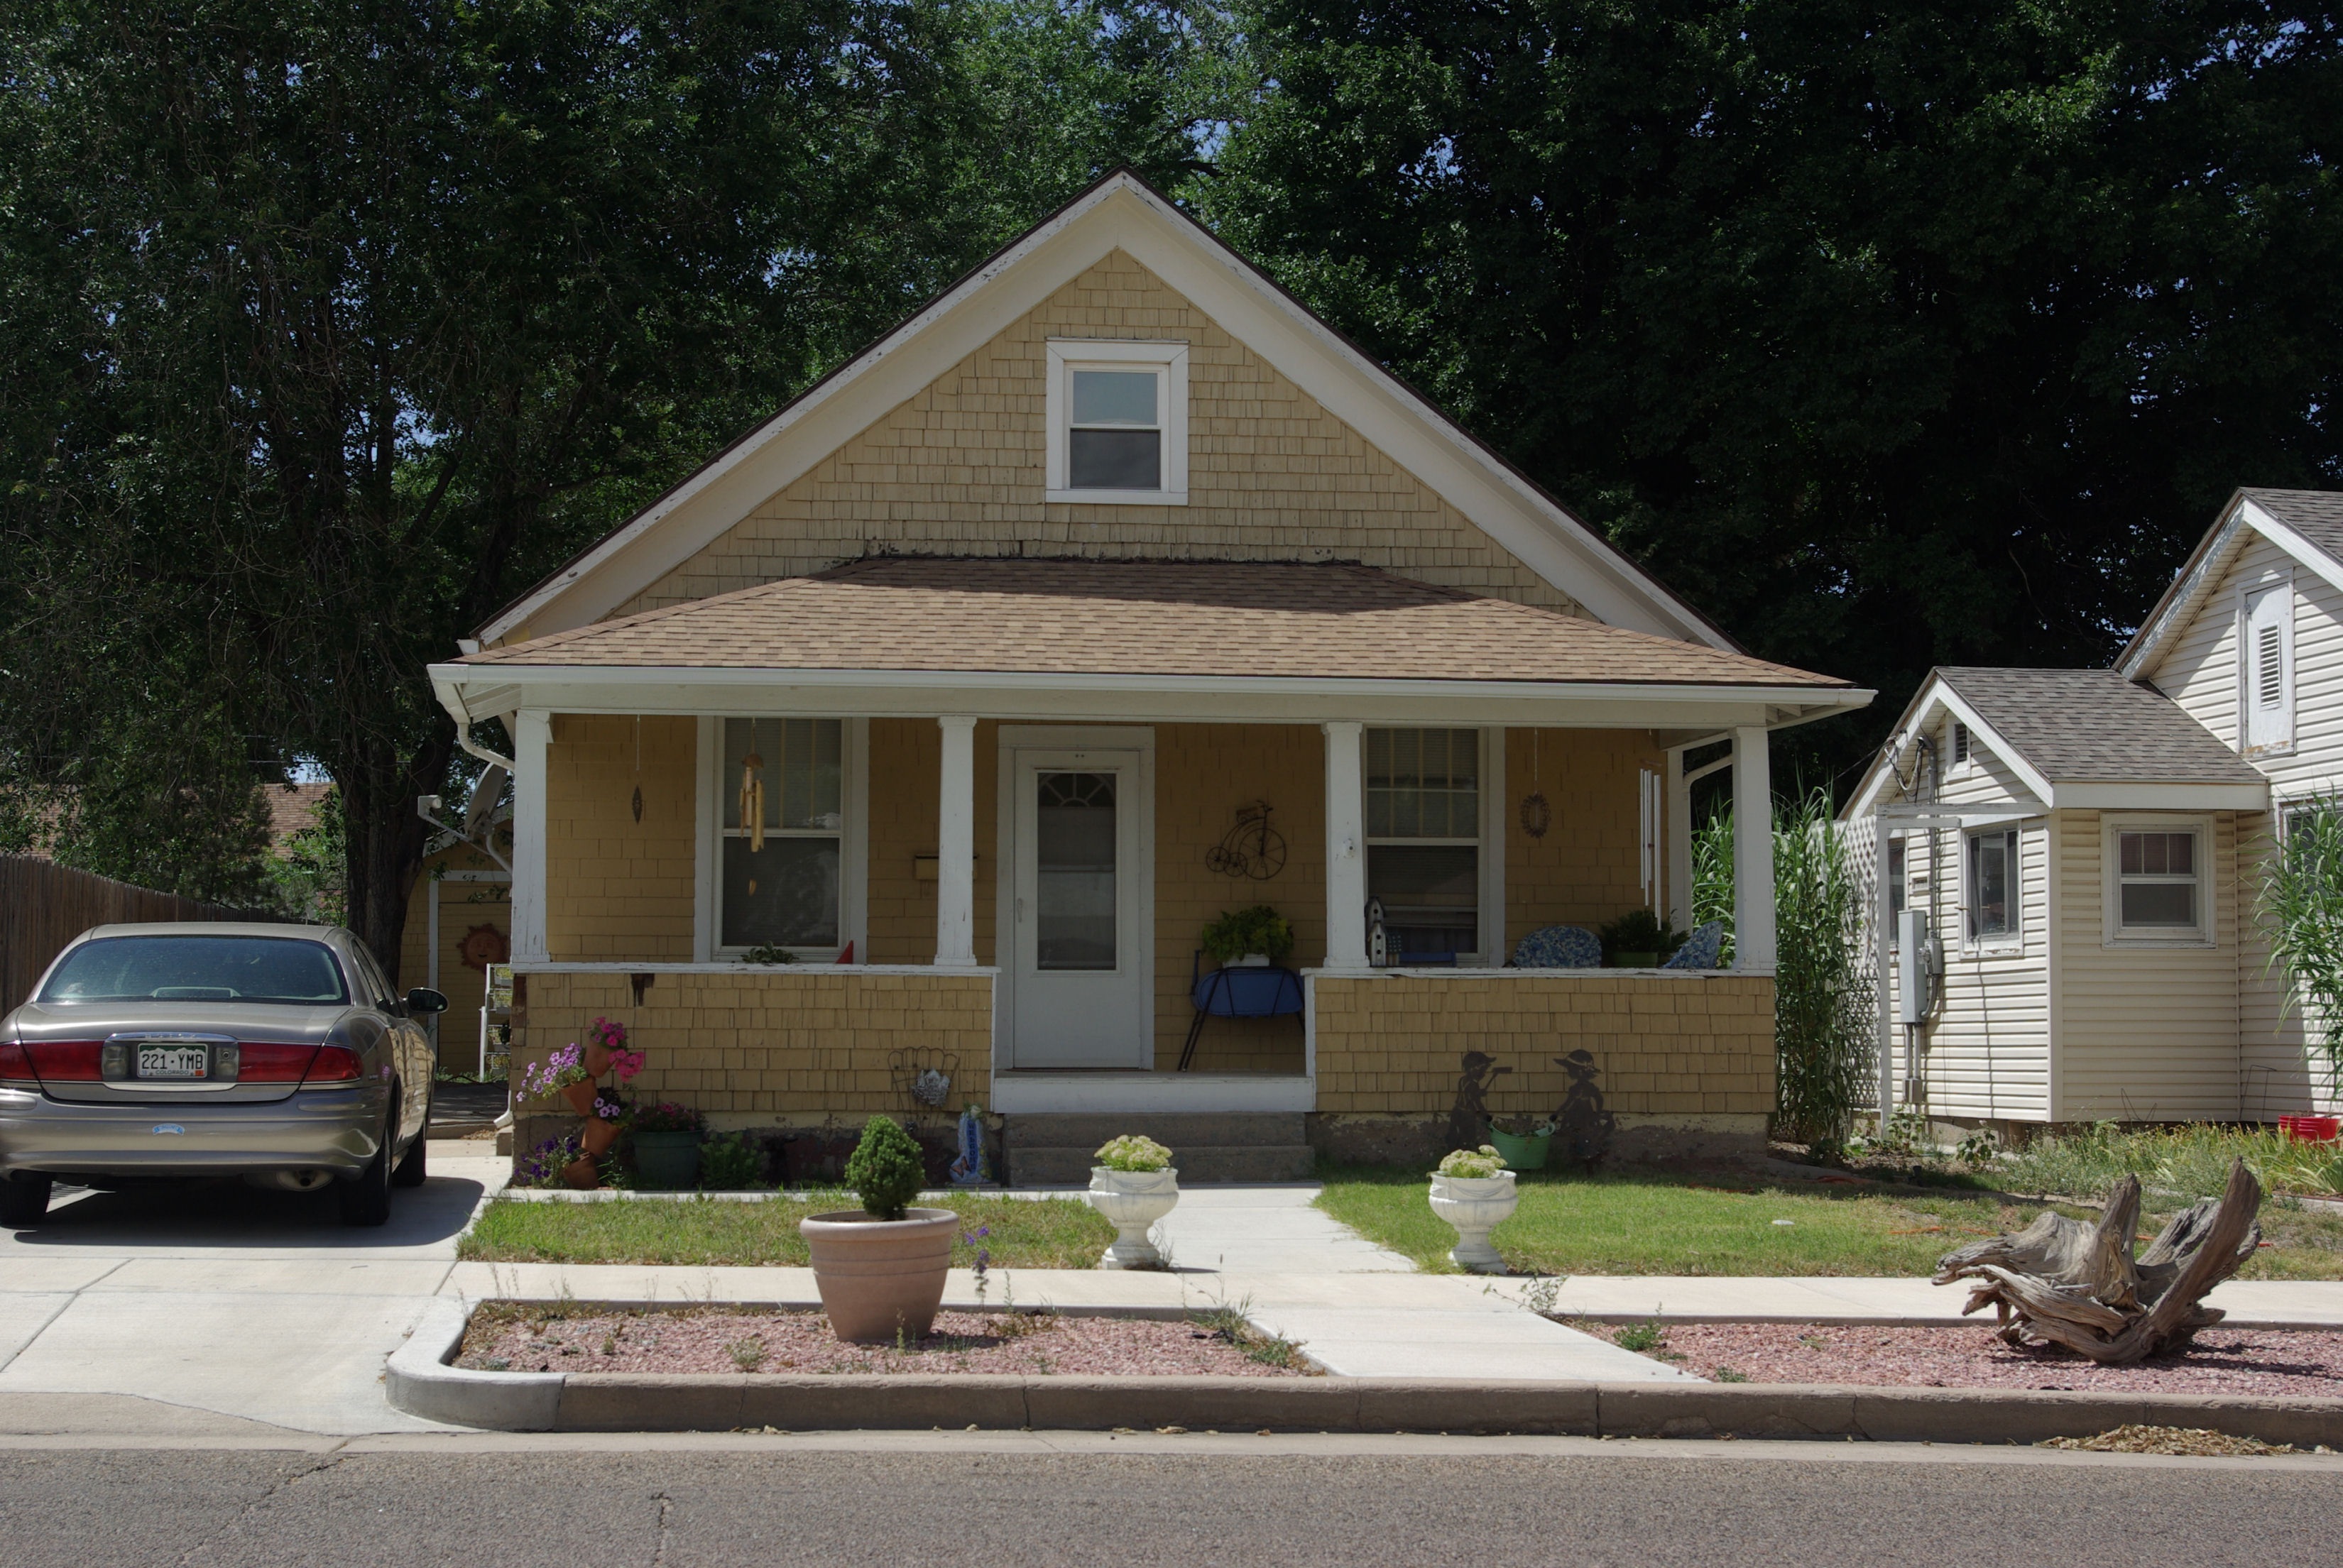
architecture, structure, wood, white, vintage, mansion, house, roof, building, old, home, porch, suburb, construction, cottage, small, facade, residence, property, exterior, residential, yellow, living, family, design, wooden, classic, estate, siding, neighbourhood, real estate, wood frame, residential area, two story, outdoor structure, talahi, la hunta colorado, old home, 1900s